EAFIT University

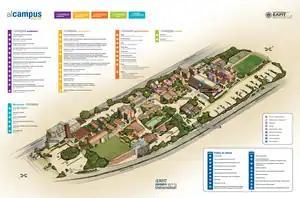
EAFIT University in Medellín, Colombia.

EAFIT is approved and recognized by the National Education Ministry, based on act 759 from May 6 of 1971.